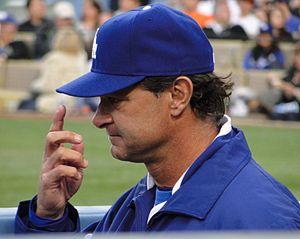
Donald Arthur Mattingly est un ancien joueur de baseball et l'actuel gérant des Marlins de Miami de la Ligue majeure de baseball.